Mizar (Sabotaggio in mare)

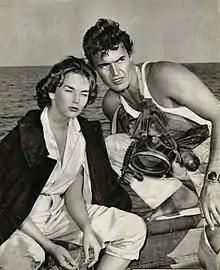
Dawn Addams and Franco Silva

Mizar or Mizar (Sabotaggio in mare) ("Mizar (Sabotage at sea)") is a 1954 Italian war film directed by Francesco De Robertis. It is notable as the second of only two films produced by Film Costellazione. It was released in France as "Mizar (Sabotage en mer)", the United Kingdom as "Frogman Spy" and in the US as "The Woman Who Came from the Sea" or "Frogwoman". It is loosely based on the World War II actions of the naval officer Luigi Ferraro.